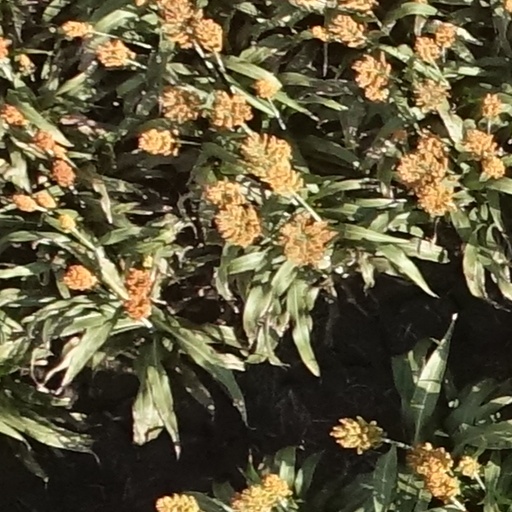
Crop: sorghum